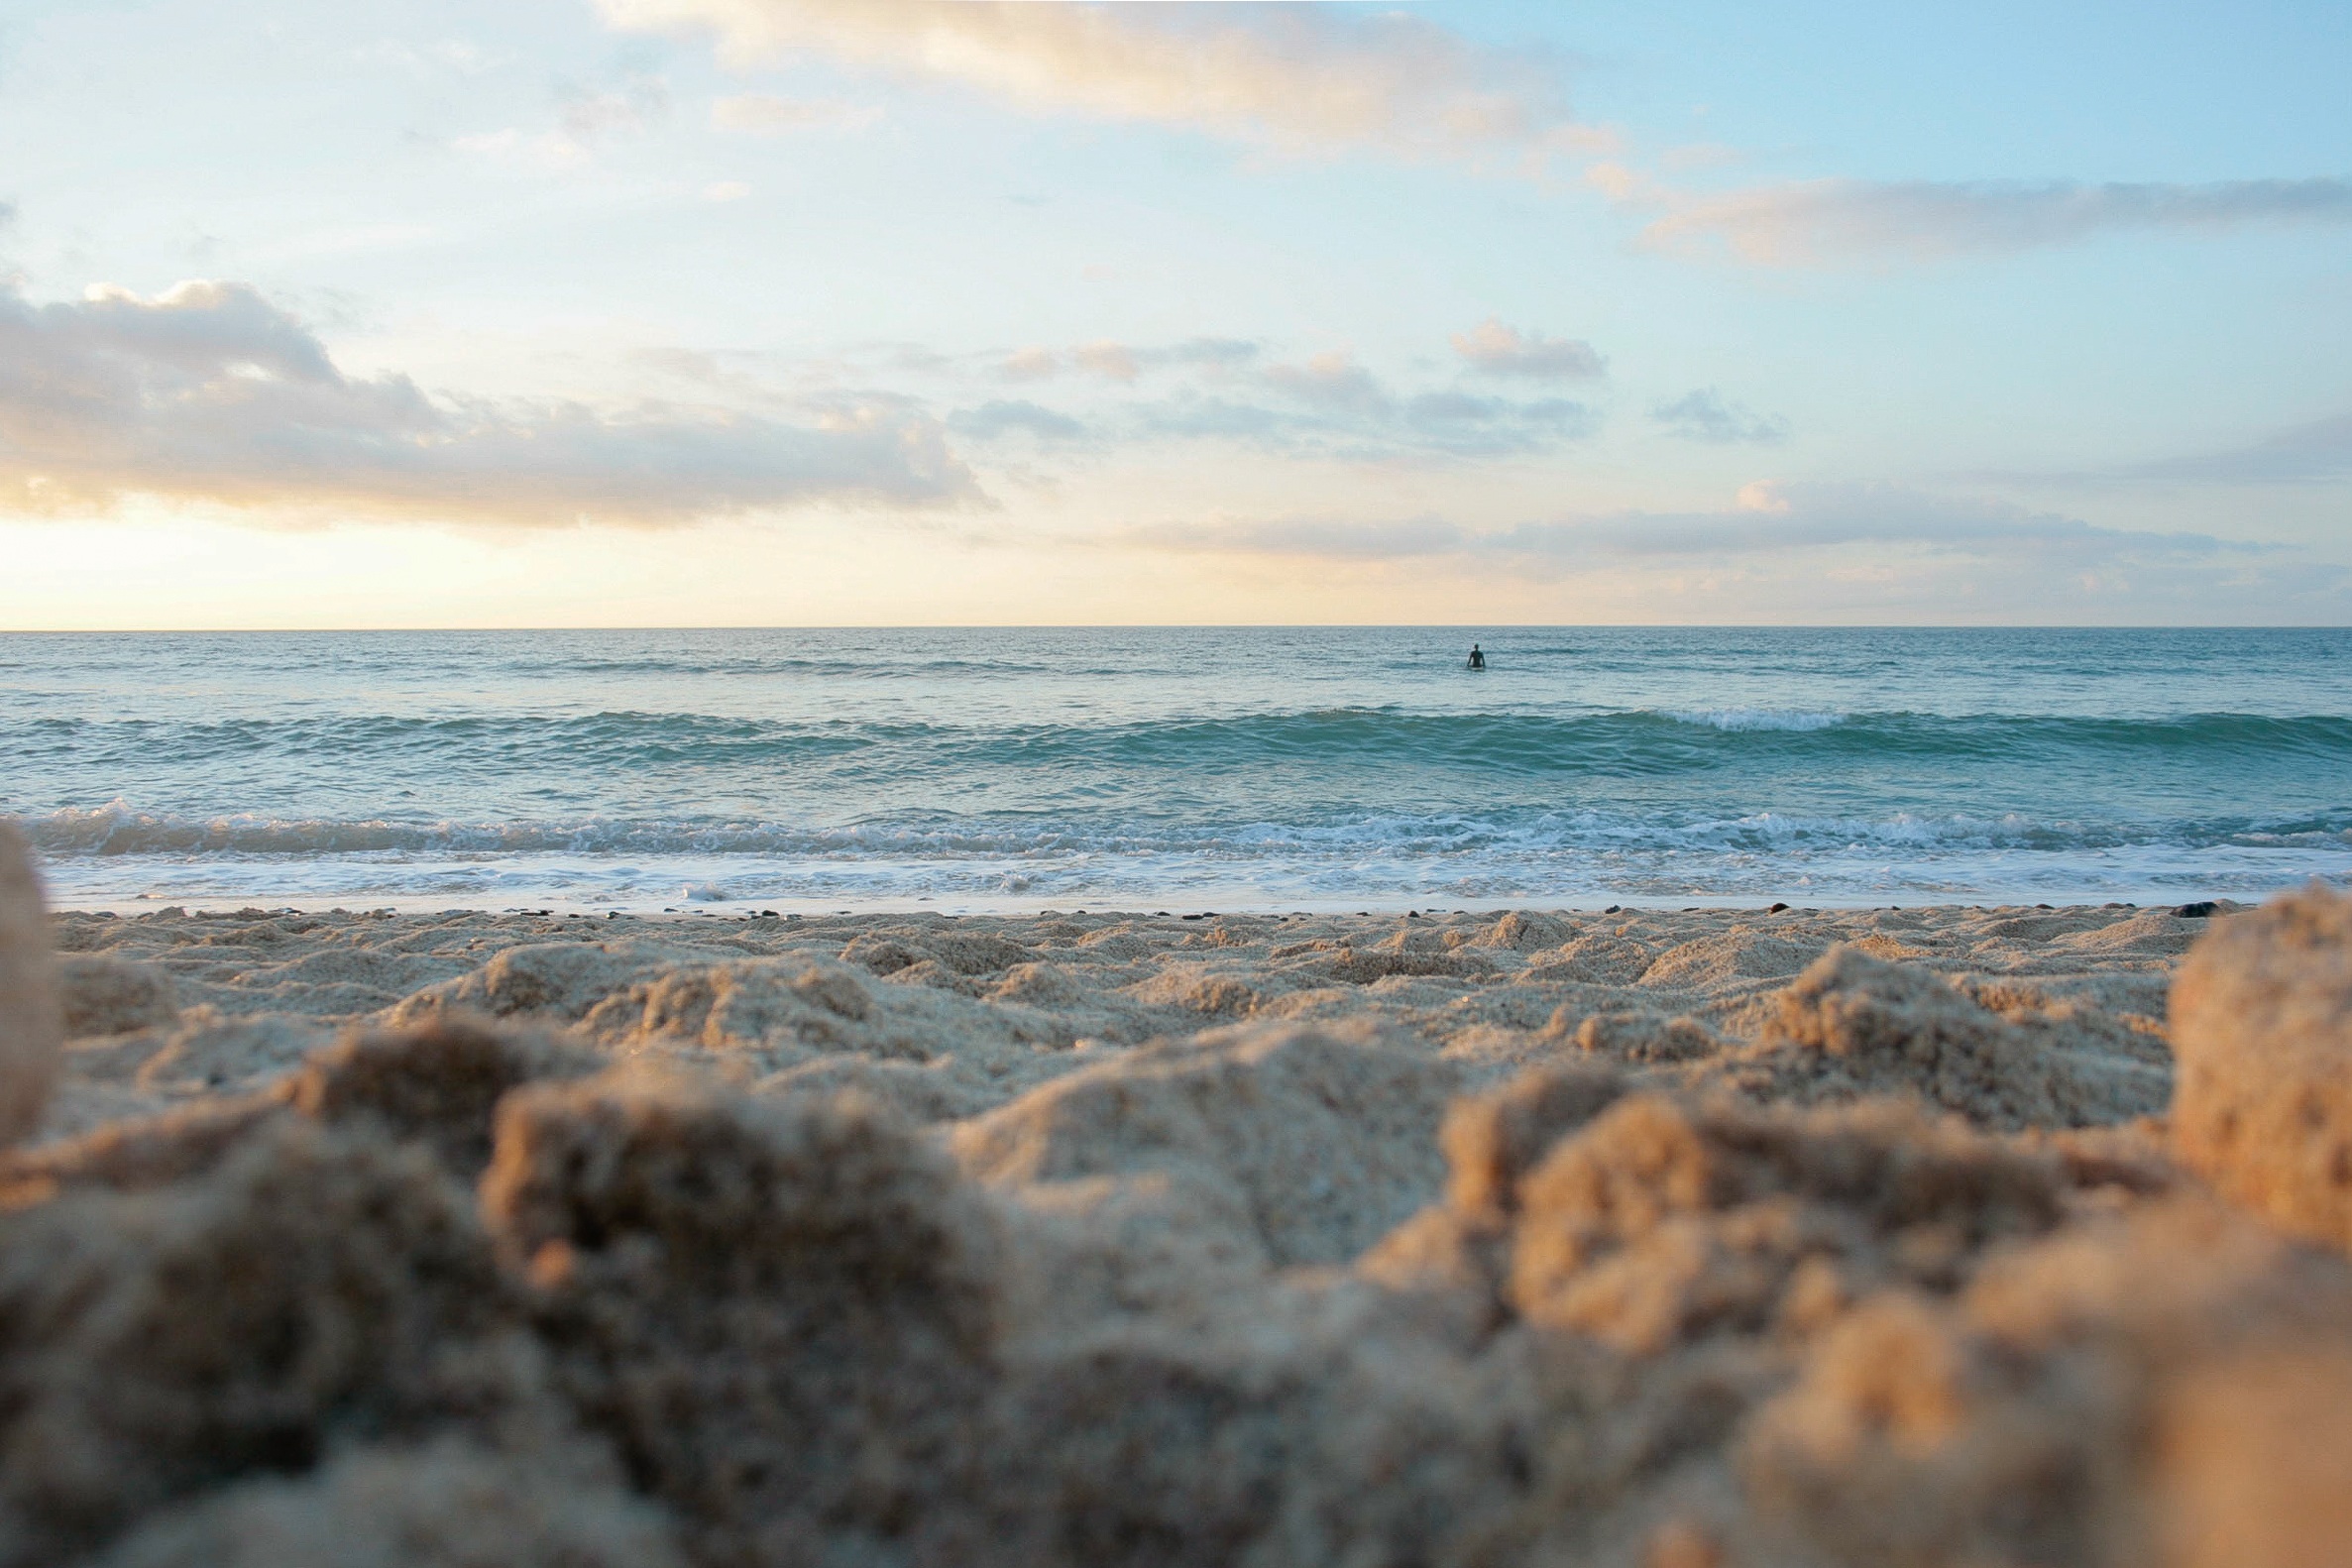
beach, sea, coast, sand, rock, ocean, horizon, cloud, sky, sunrise, sunset, sunlight, morning, shore, wave, vacation, bay, material, body of water, cape, wind wave